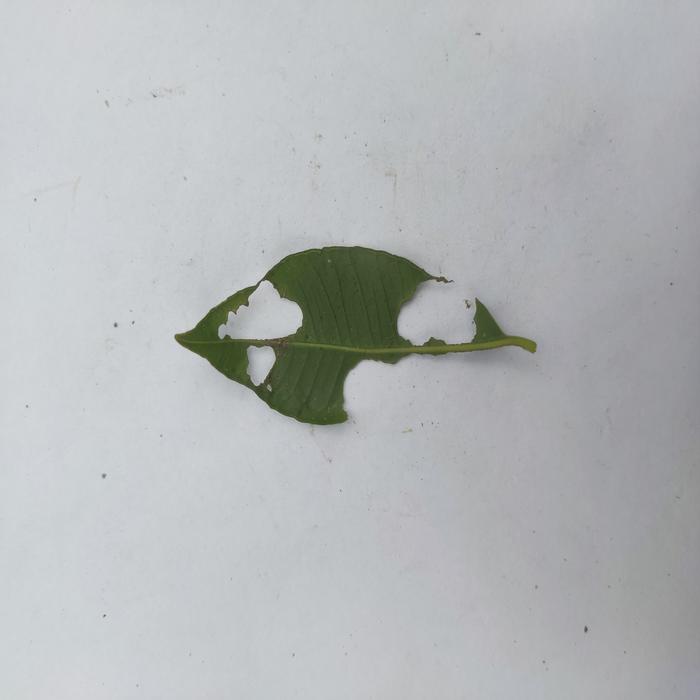
Crop: Hog Plum
Leaf condition: Caterpillars_Infestation